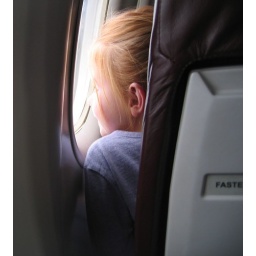
Cute little girl in front of me on plane couldn't stop staring out the window.